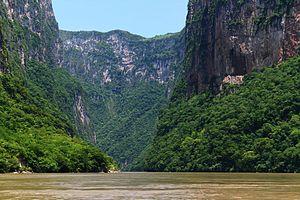
Le parc national Cañón del Sumidero est un parc national du Mexique situé au Chiapas. Il a été créé le 8 décembre 1980 et il a une superficie de 217 km². Il a été reconnu comme site Ramsar en 2004. Il est administré par la Comisión Nacional de Áreas Naturales Protegidas.
Cet article recense les zones humides du Mexique concernées par la convention de Ramsar.
Cette liste de gorges comprend des gorges terrestres et sous-marinnes. Les gorges terrestres sont triés par continent, puis par pays.